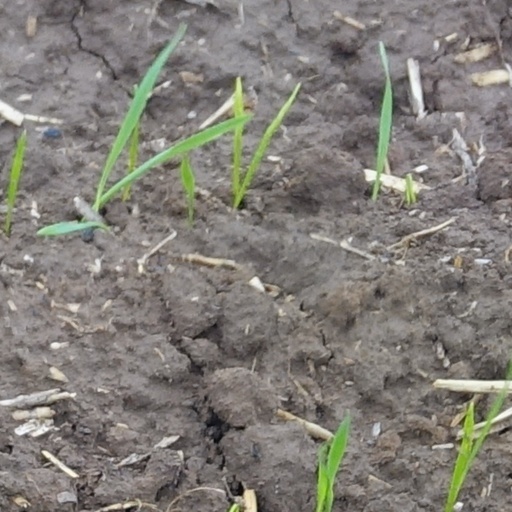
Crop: wheat